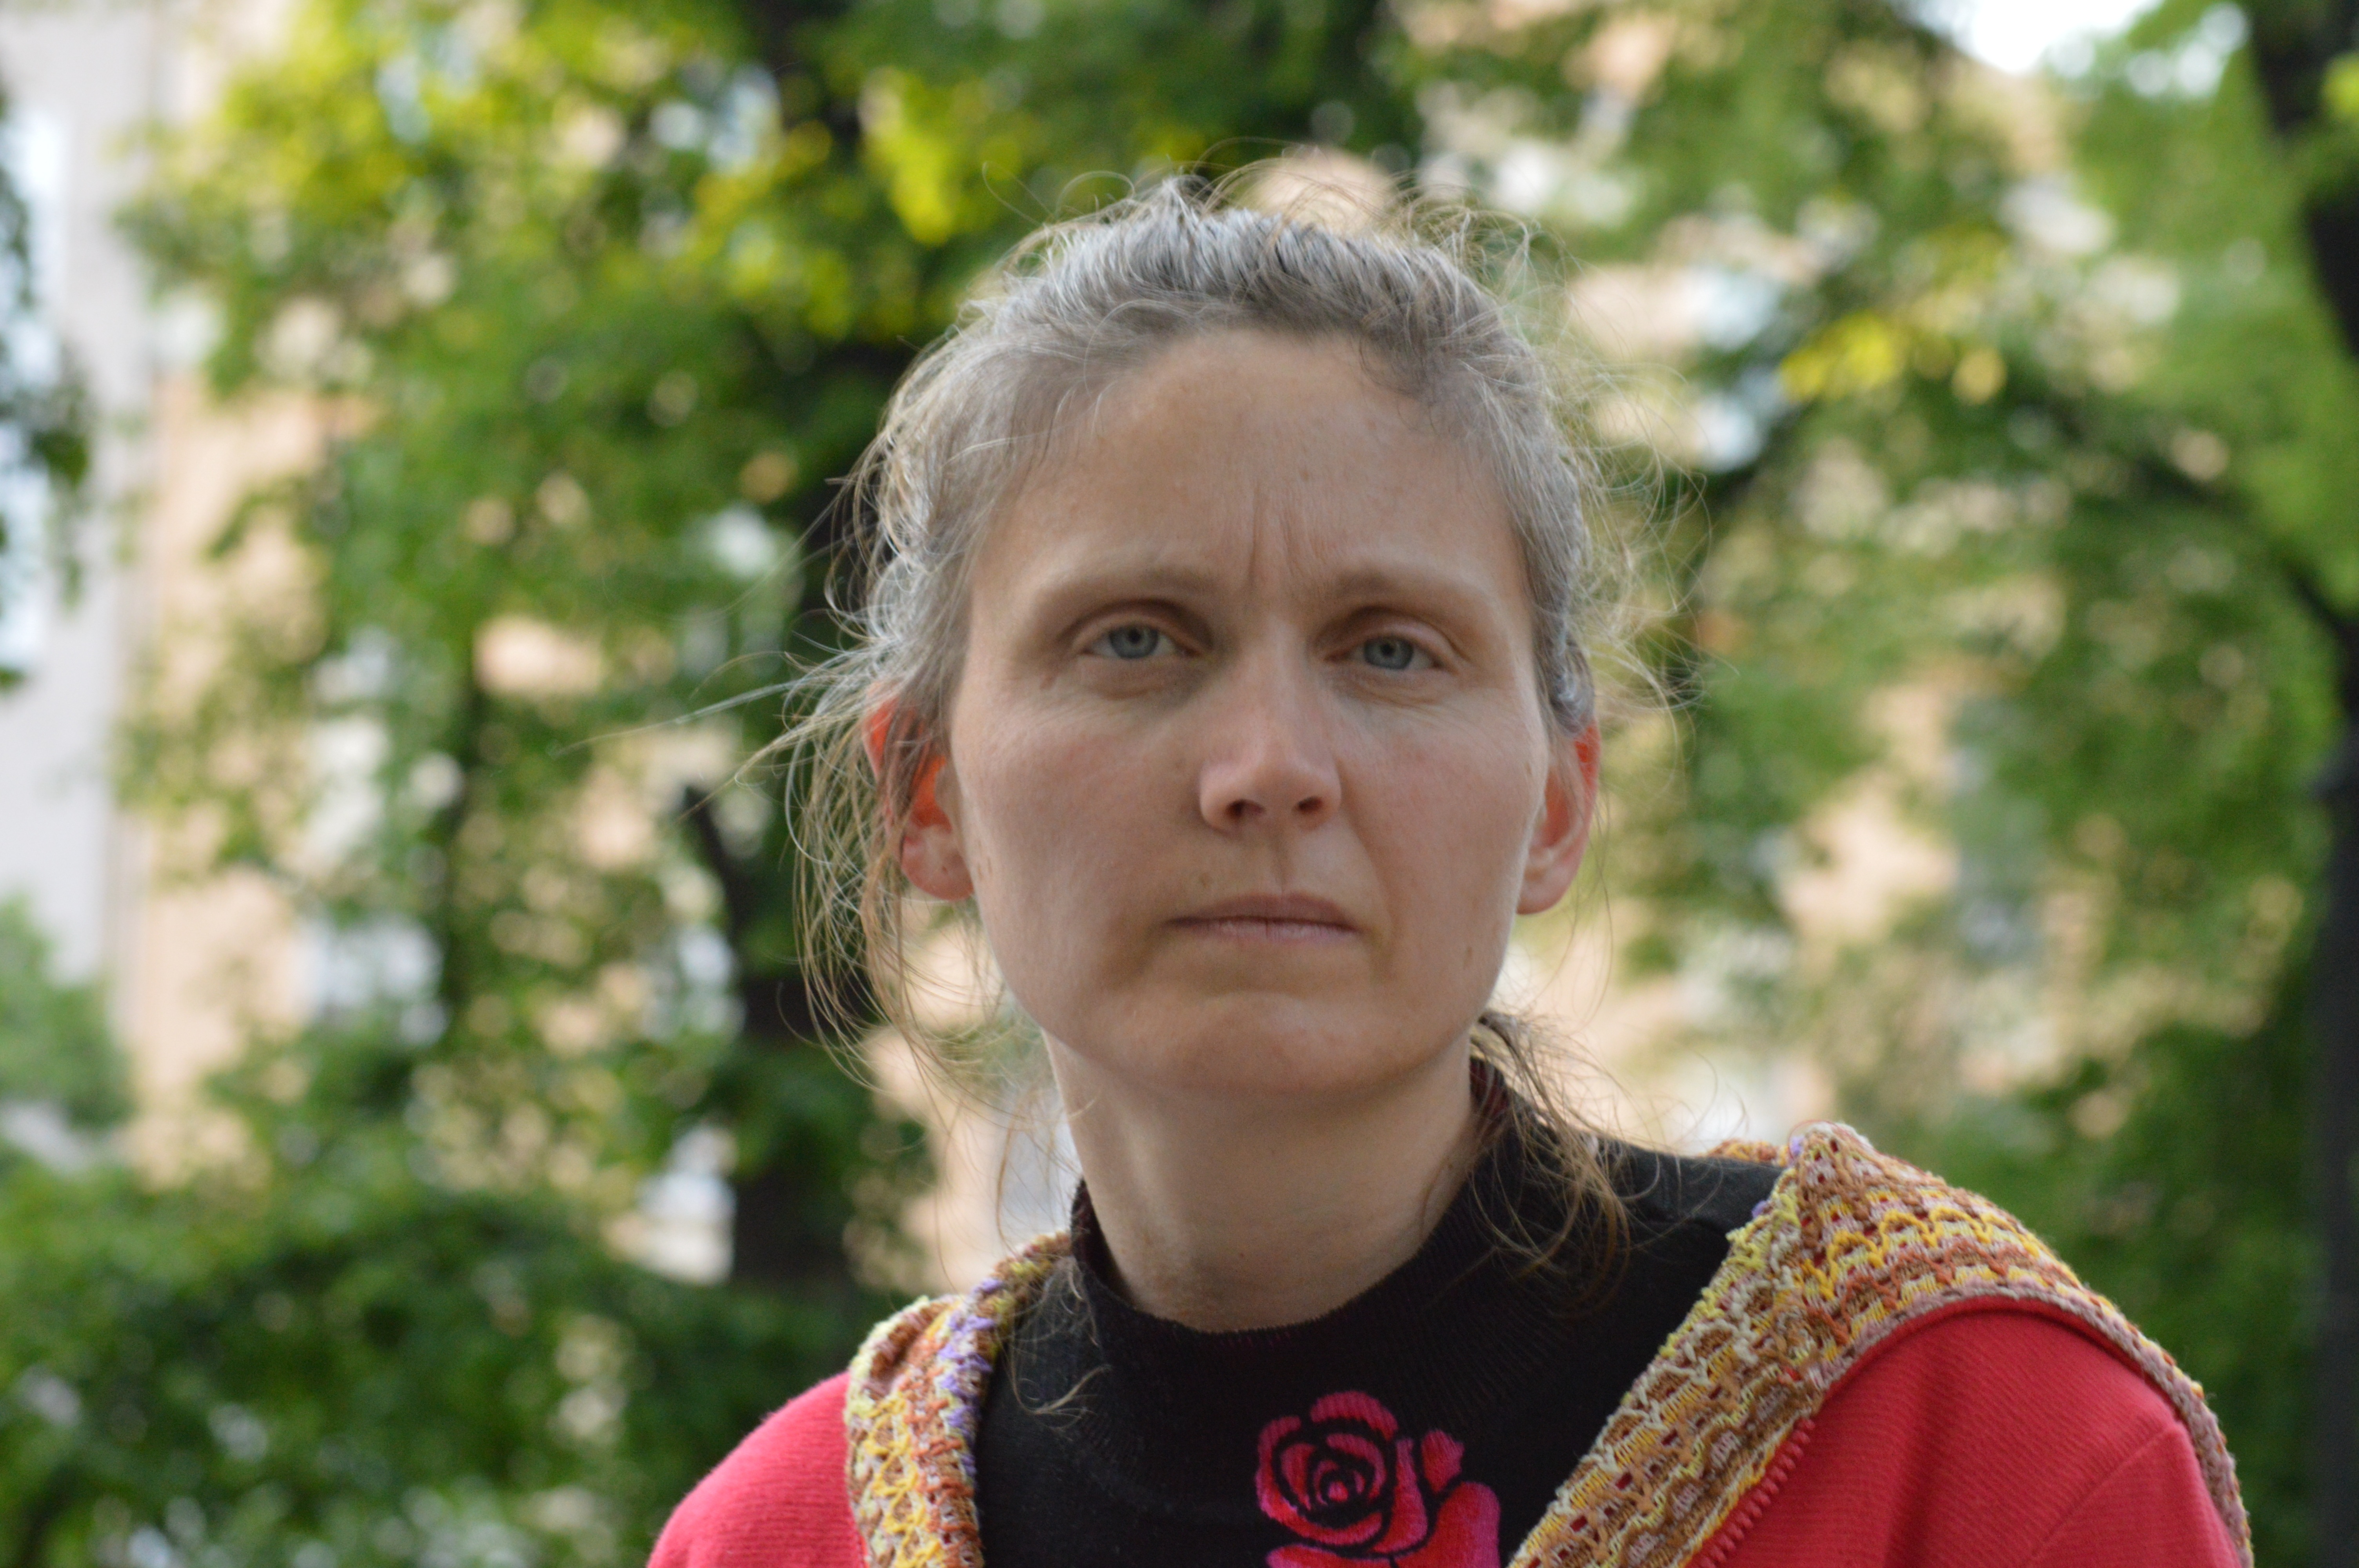
person, people, woman, portrait, spring, autumn, child, lady, facial expression, smile, temple, emotion